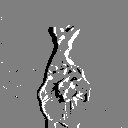
ASL letter: r